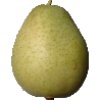
Label: Pear 1